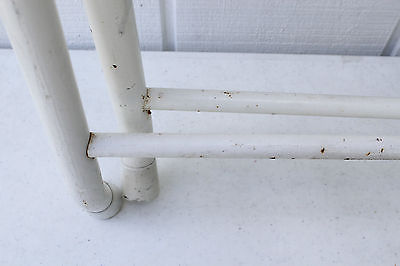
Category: chair